Good Will Hunting

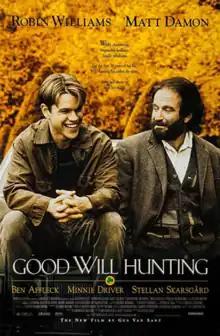
Theatrical release poster

Good Will Hunting is a 1997 American drama film directed by Gus Van Sant and written by Ben Affleck and Matt Damon. It stars Robin Williams, Damon, Affleck, Stellan Skarsgård and Minnie Driver. The film tells the story of janitor Will Hunting, whose mathematical genius is discovered by a professor at MIT.